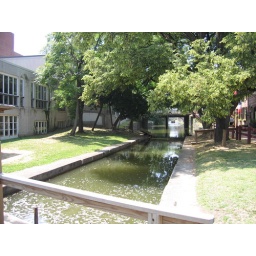
Foundry building and neighborhood near the RTCRM office in Washington DC